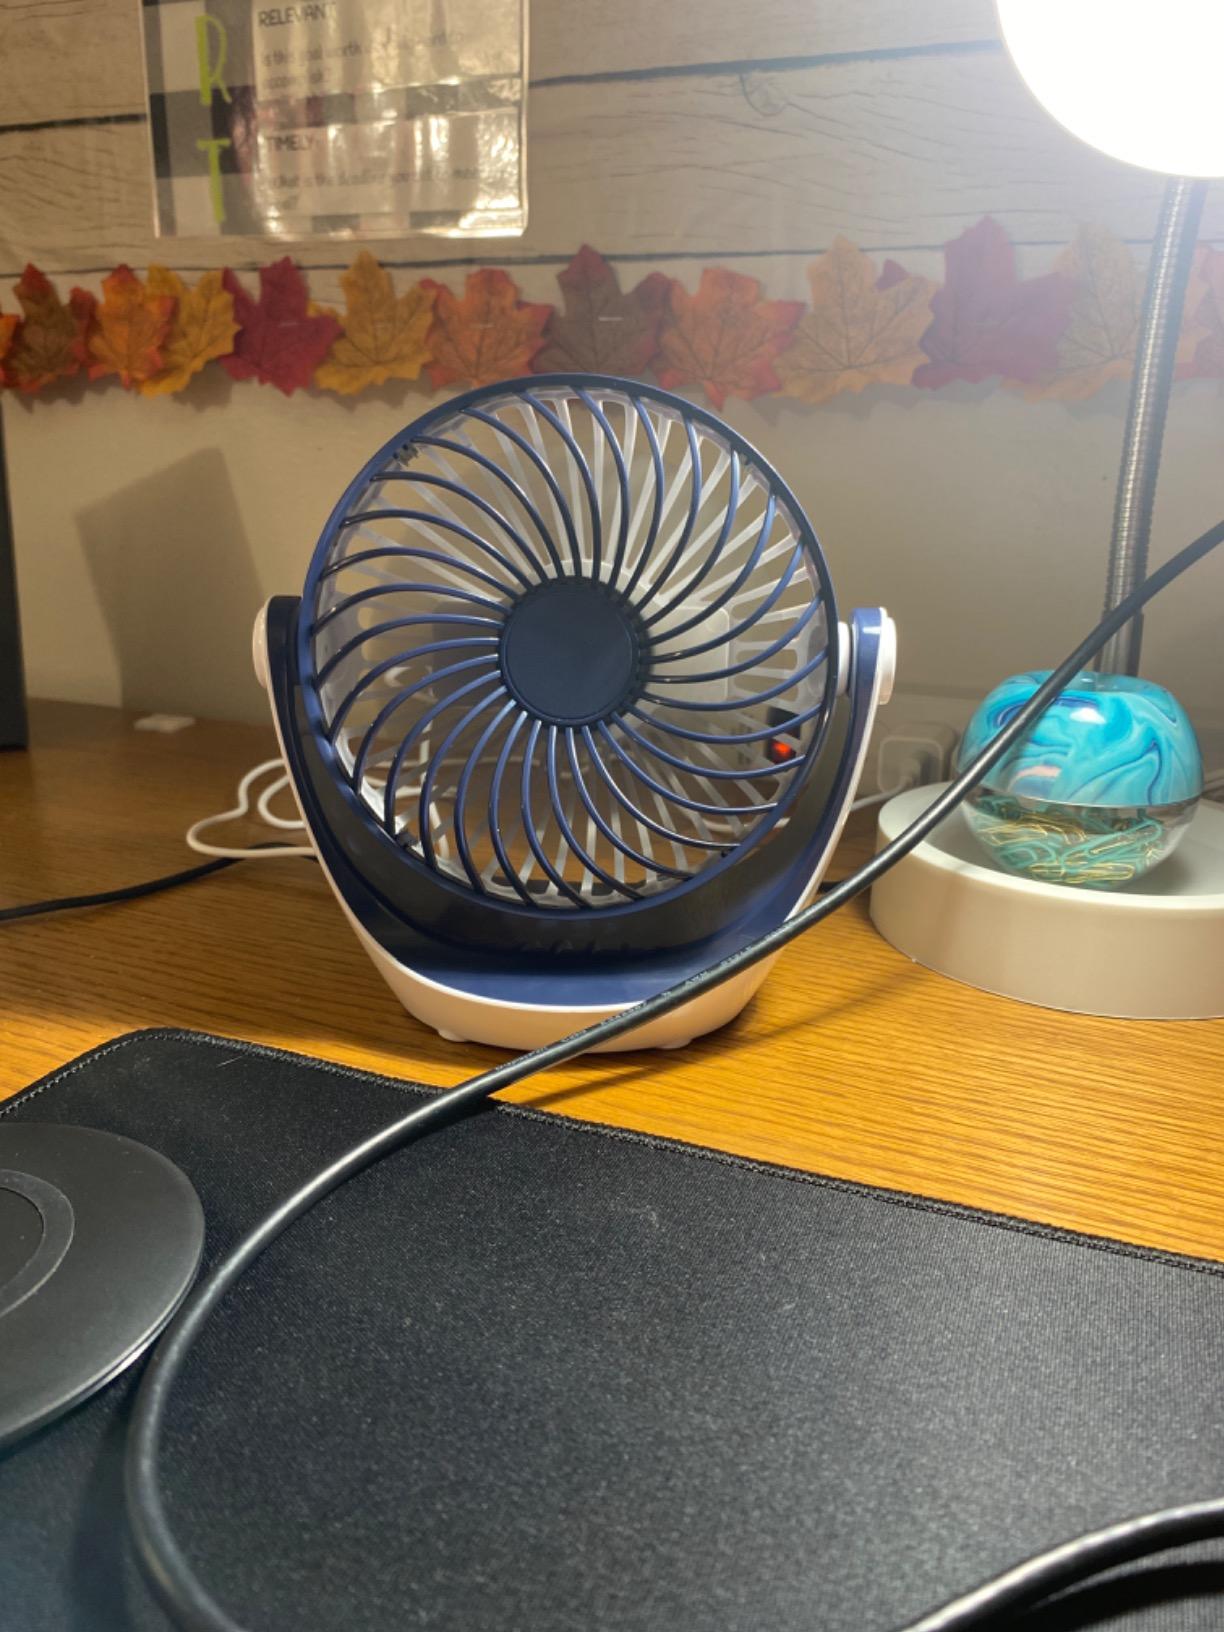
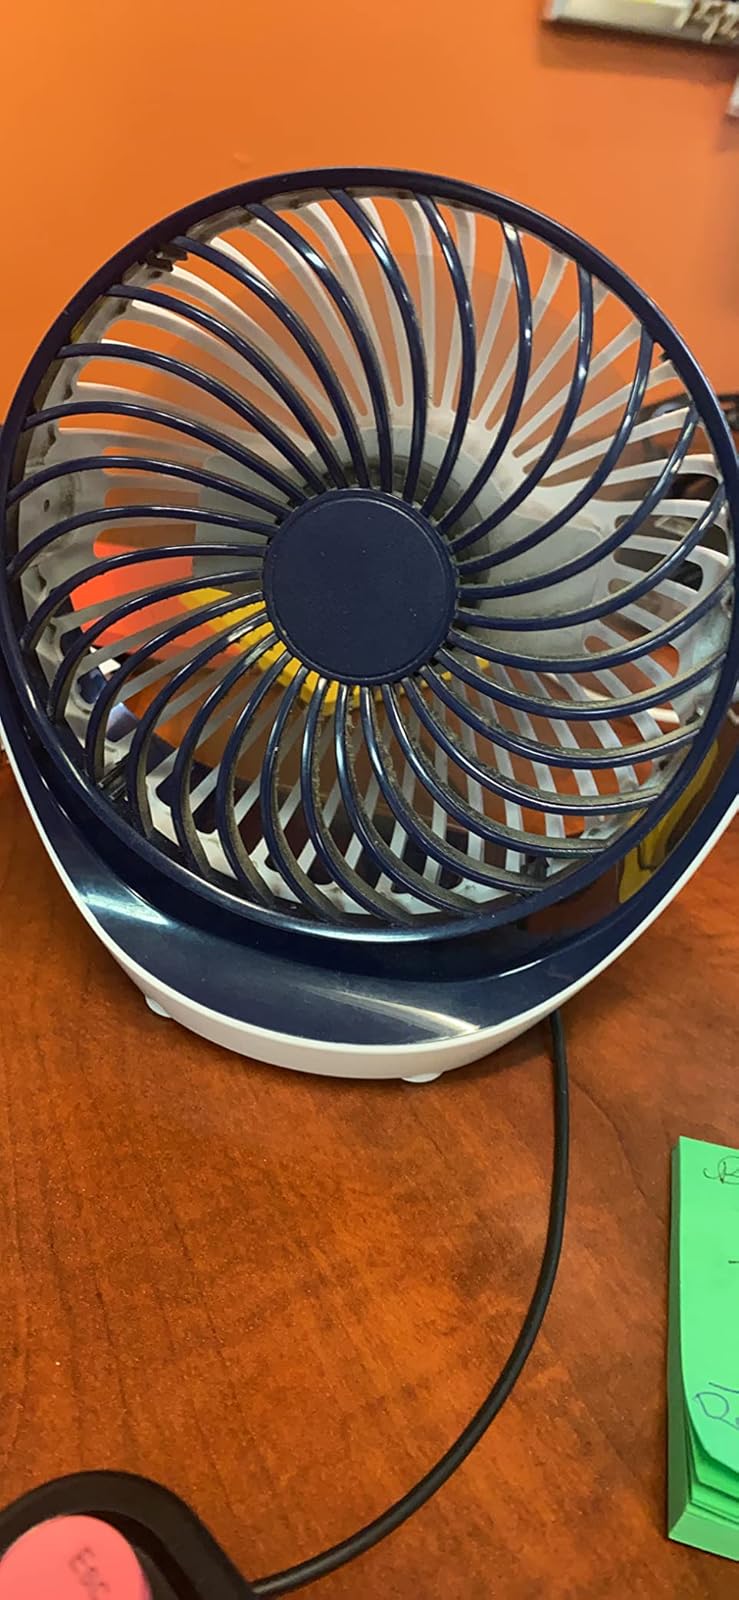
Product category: fan
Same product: yes